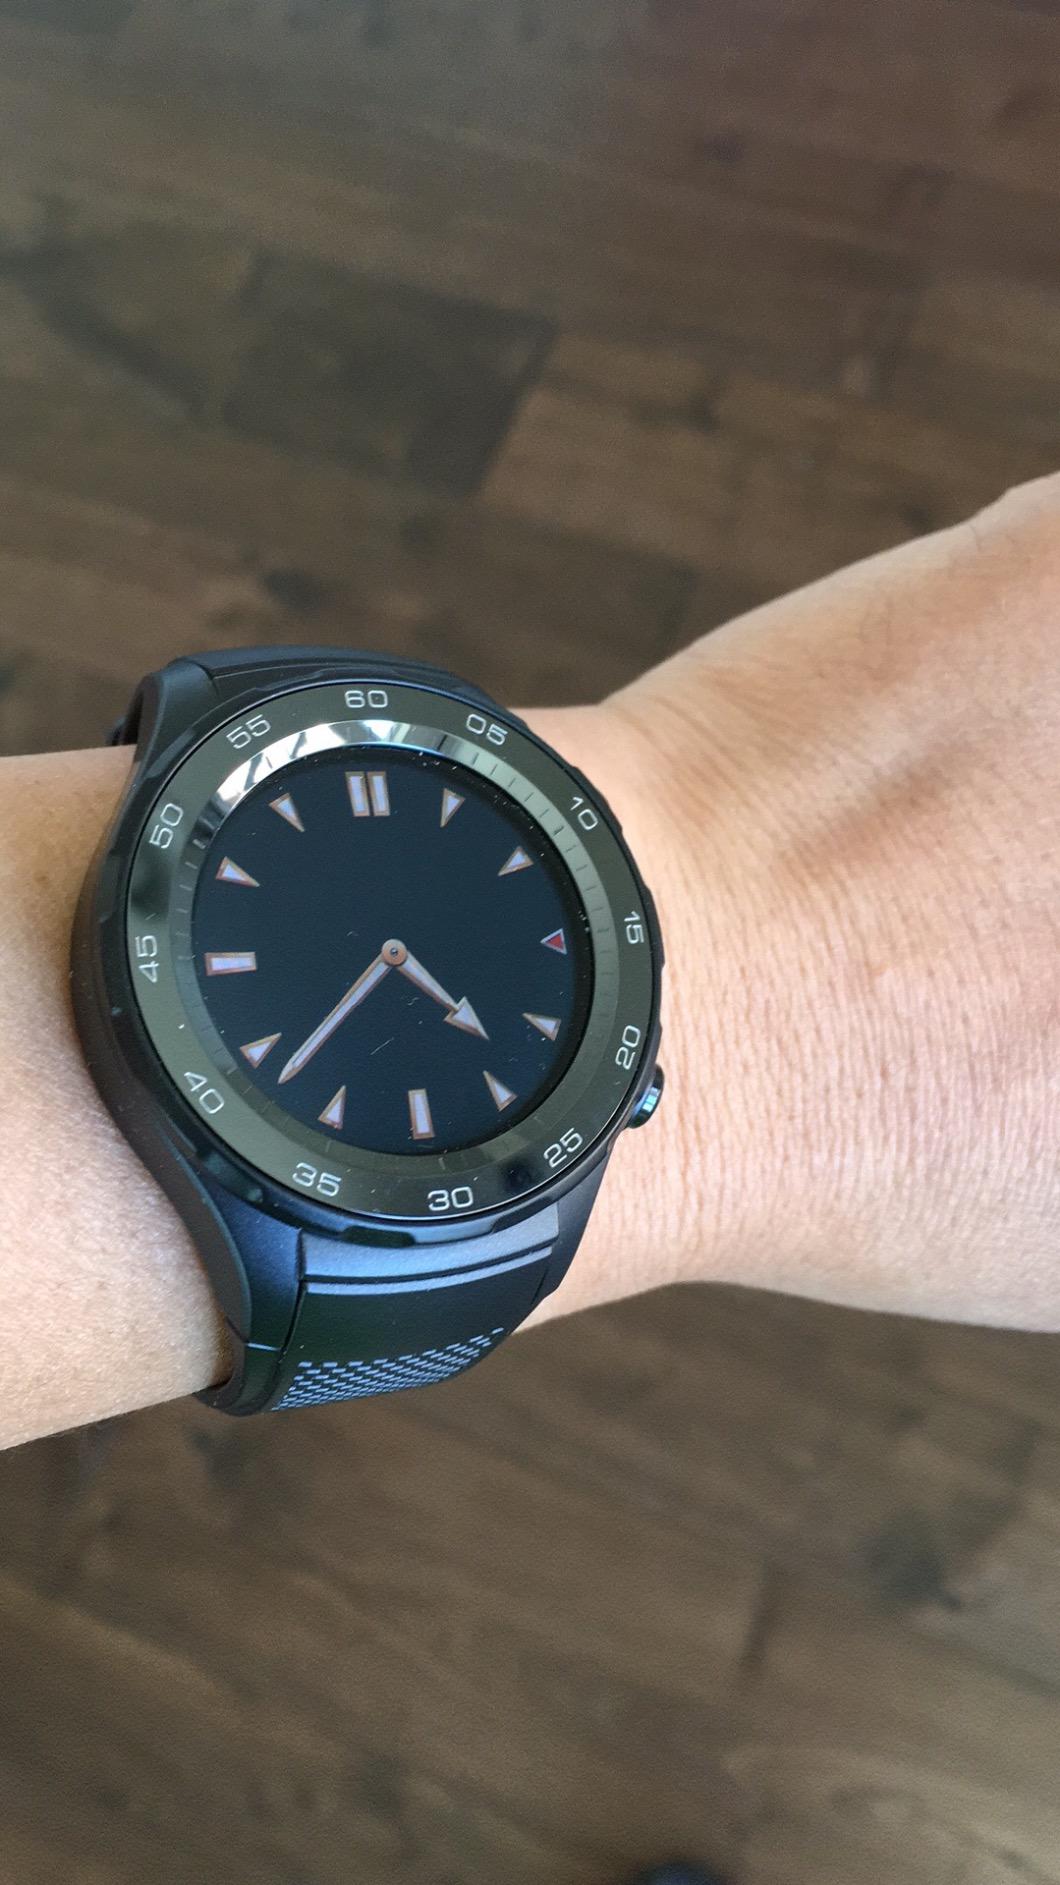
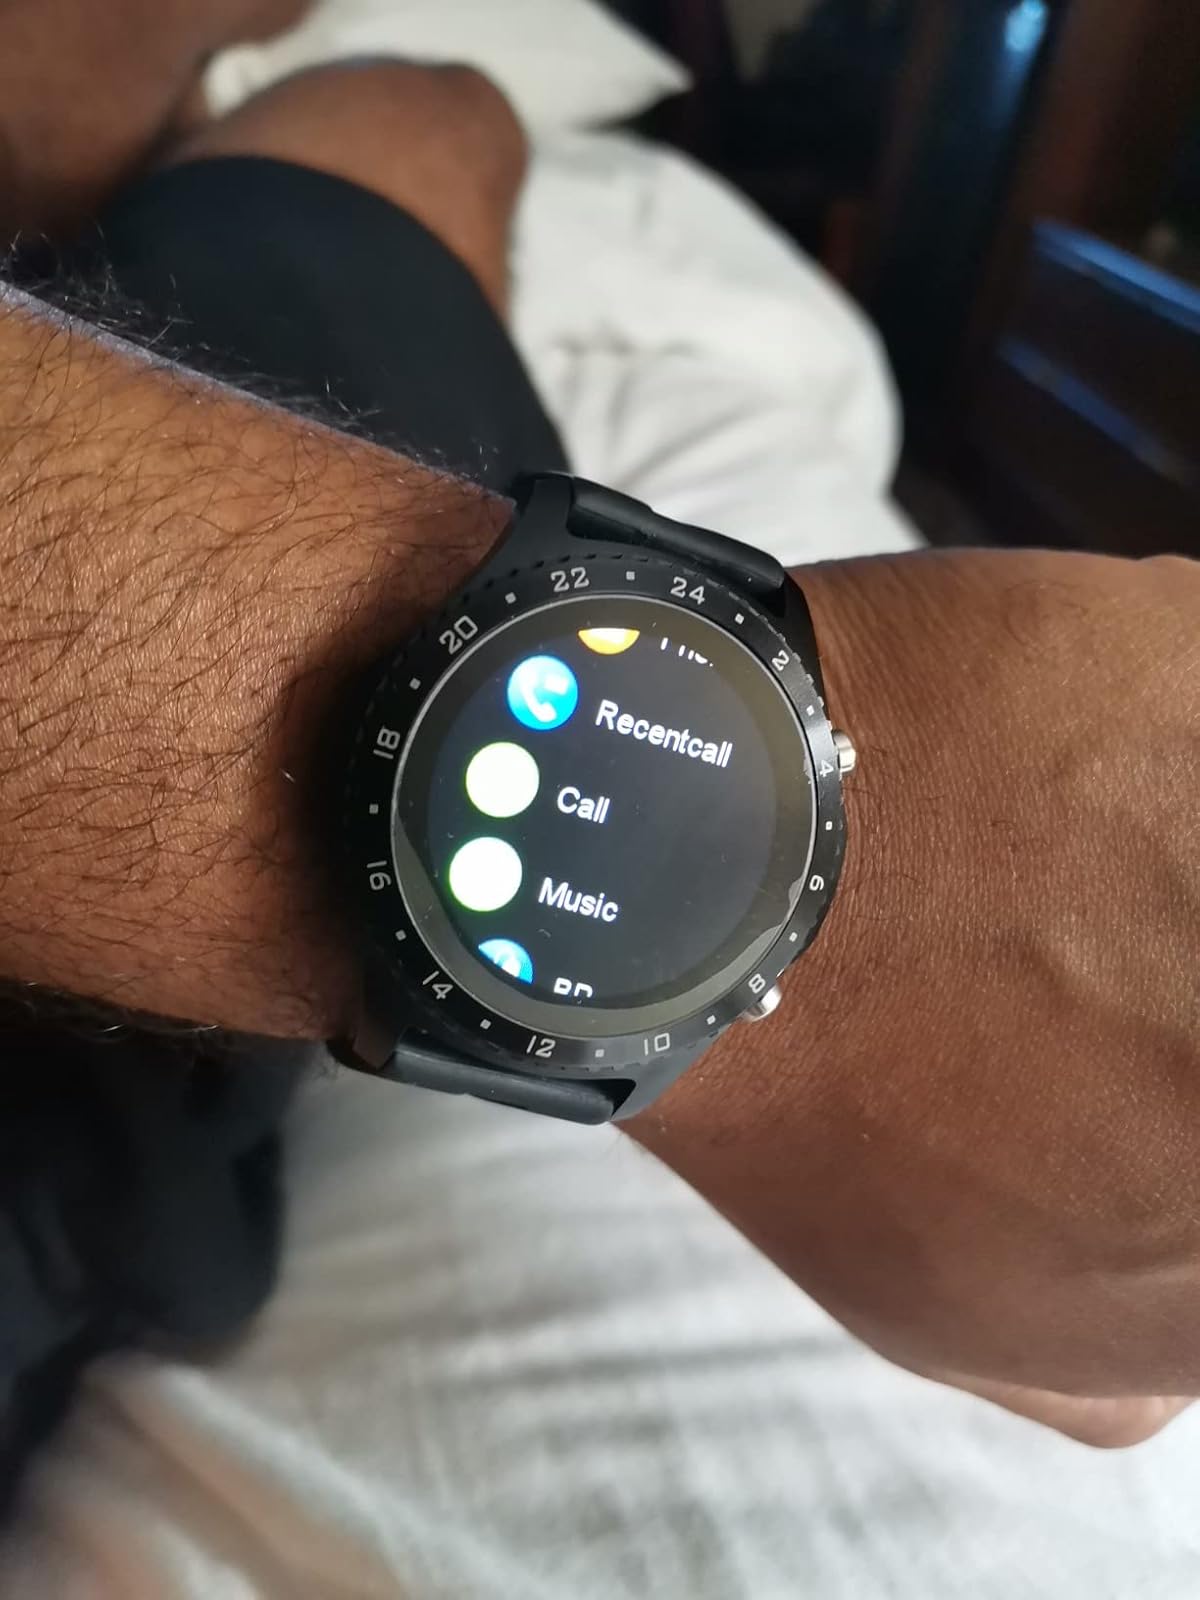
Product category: smartwatch
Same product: no